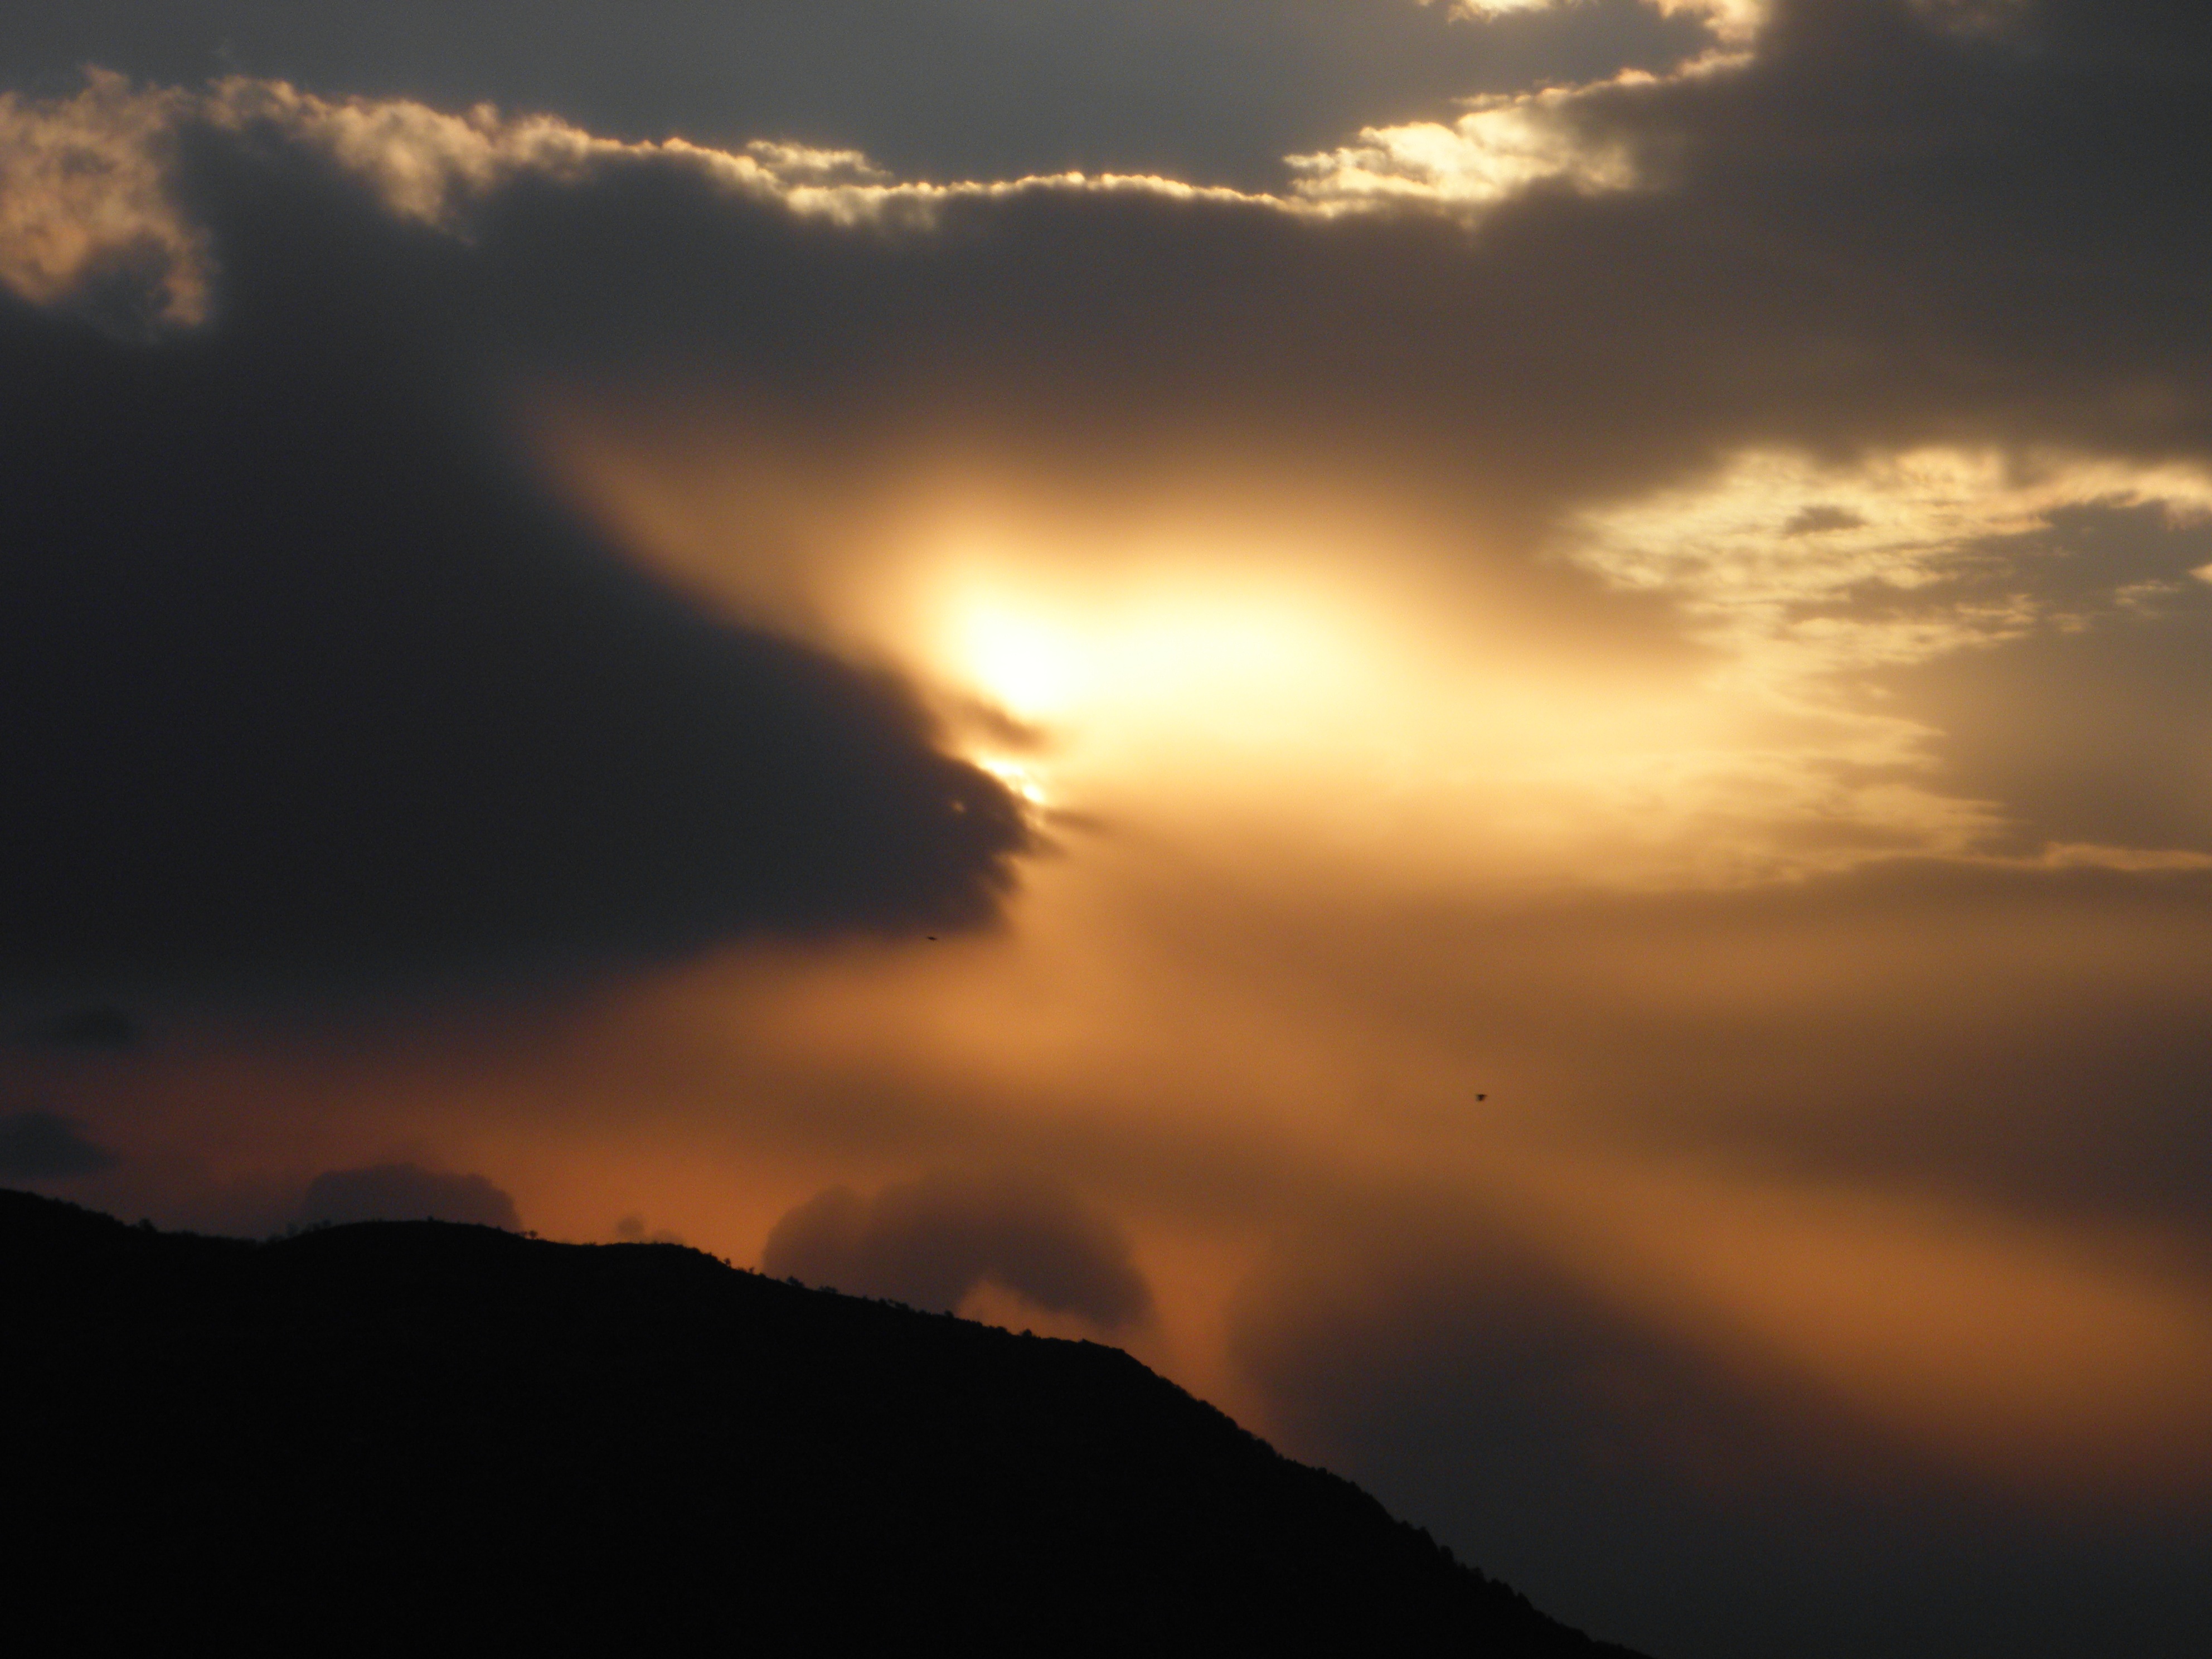
horizon, mountain, cloud, sky, sun, sunrise, sunset, sunlight, morning, hill, dawn, atmosphere, summer, dusk, evening, clouds, mountains, afterglow, meteorological phenomenon, atmospheric phenomenon, red sky at morning